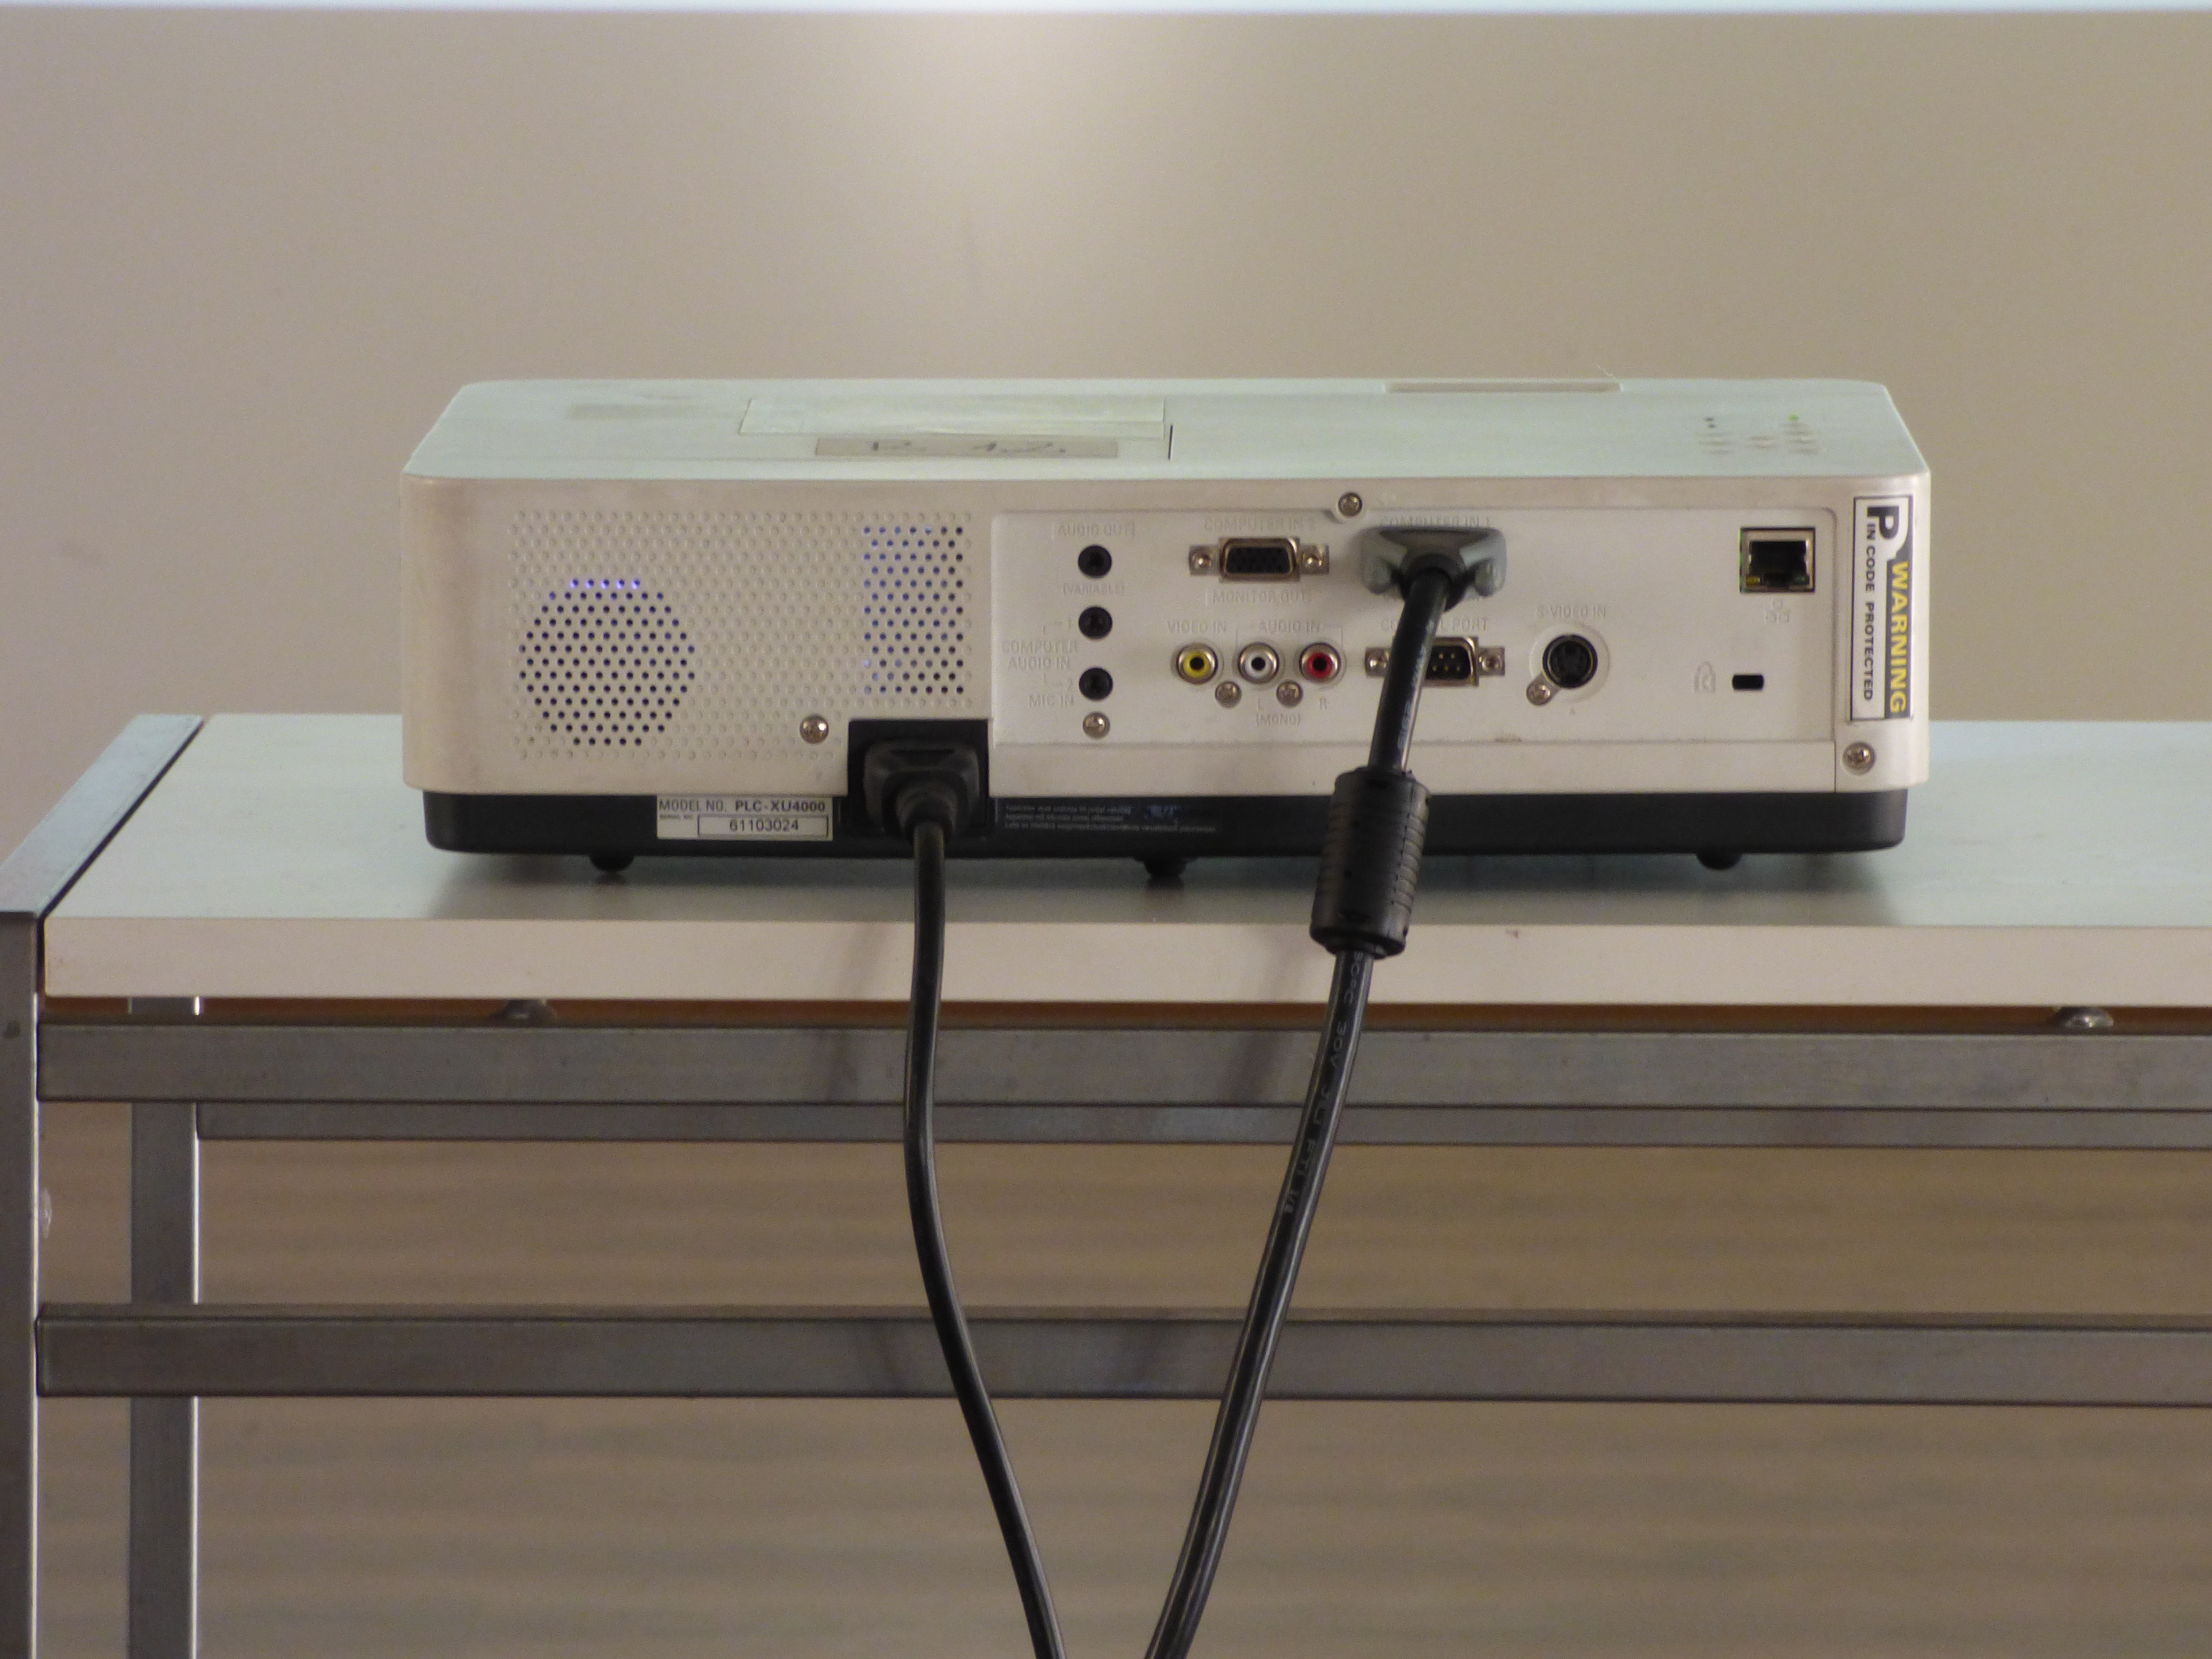
computer, table, technology, furniture, label, product, electronics, display, picture, projector, cables, connection, graphics, the device, hdmi, electronic instrument, hdmi cable